Antoni Komendo-Borowski

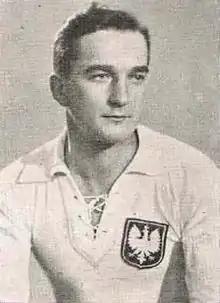

Antoni Komendo-Borowski (6 June 1912 – 12 May 1984) was a Polish footballer who played as a forward. He scored in his sole appearance for the Poland national team, in a 3–3 draw against Latvia on 15 September 1935.